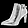
Label: Ankle boot